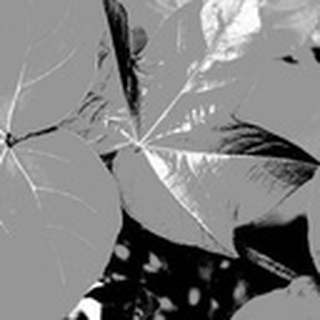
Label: healthy_cotton